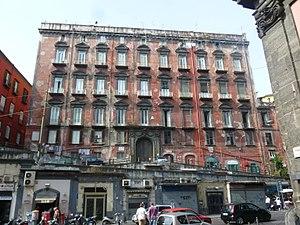
La liste des palais de la ville de Naples énumère essentiellement les structures d'intérêt historique et artistique qui ont été construites depuis la période médiévale jusqu'au XXIᵉ siècle. Selon l'historiographie et les sources officielles, on compte plusieurs centaines d'édifices qui ont un patrimoine riche d'histoire artistique, architecturale et civile qui s'est formé au cours de onze siècles.